Garret Siler

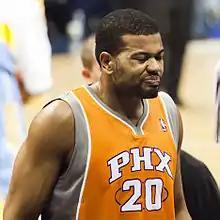
Siler during his tenure with Phoenix.

Garret Andrew Siler (born October 25, 1986) is an American former professional basketball player. He formerly played center for Augusta State University (now Augusta University). When he went undrafted in the 2009 NBA draft, he first signed with the D-League's Utah Flash and then the Chinese Basketball Association's Shanghai Sharks. During his one year with the Sharks, he averaged 14.3 points and 9.3 rebounds per game on 74 percent shooting from the field.